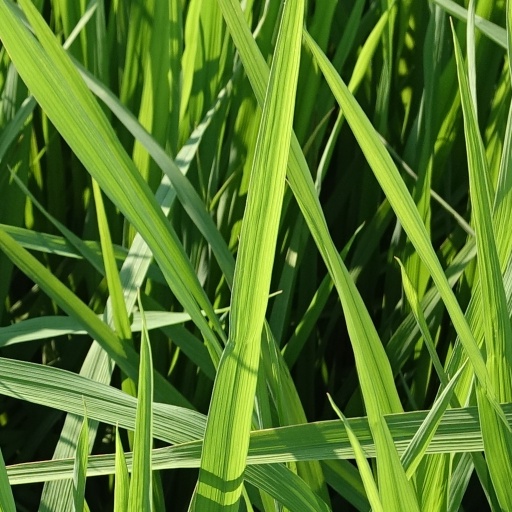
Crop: rice